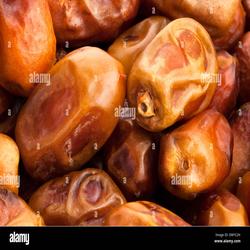
Label: Dates